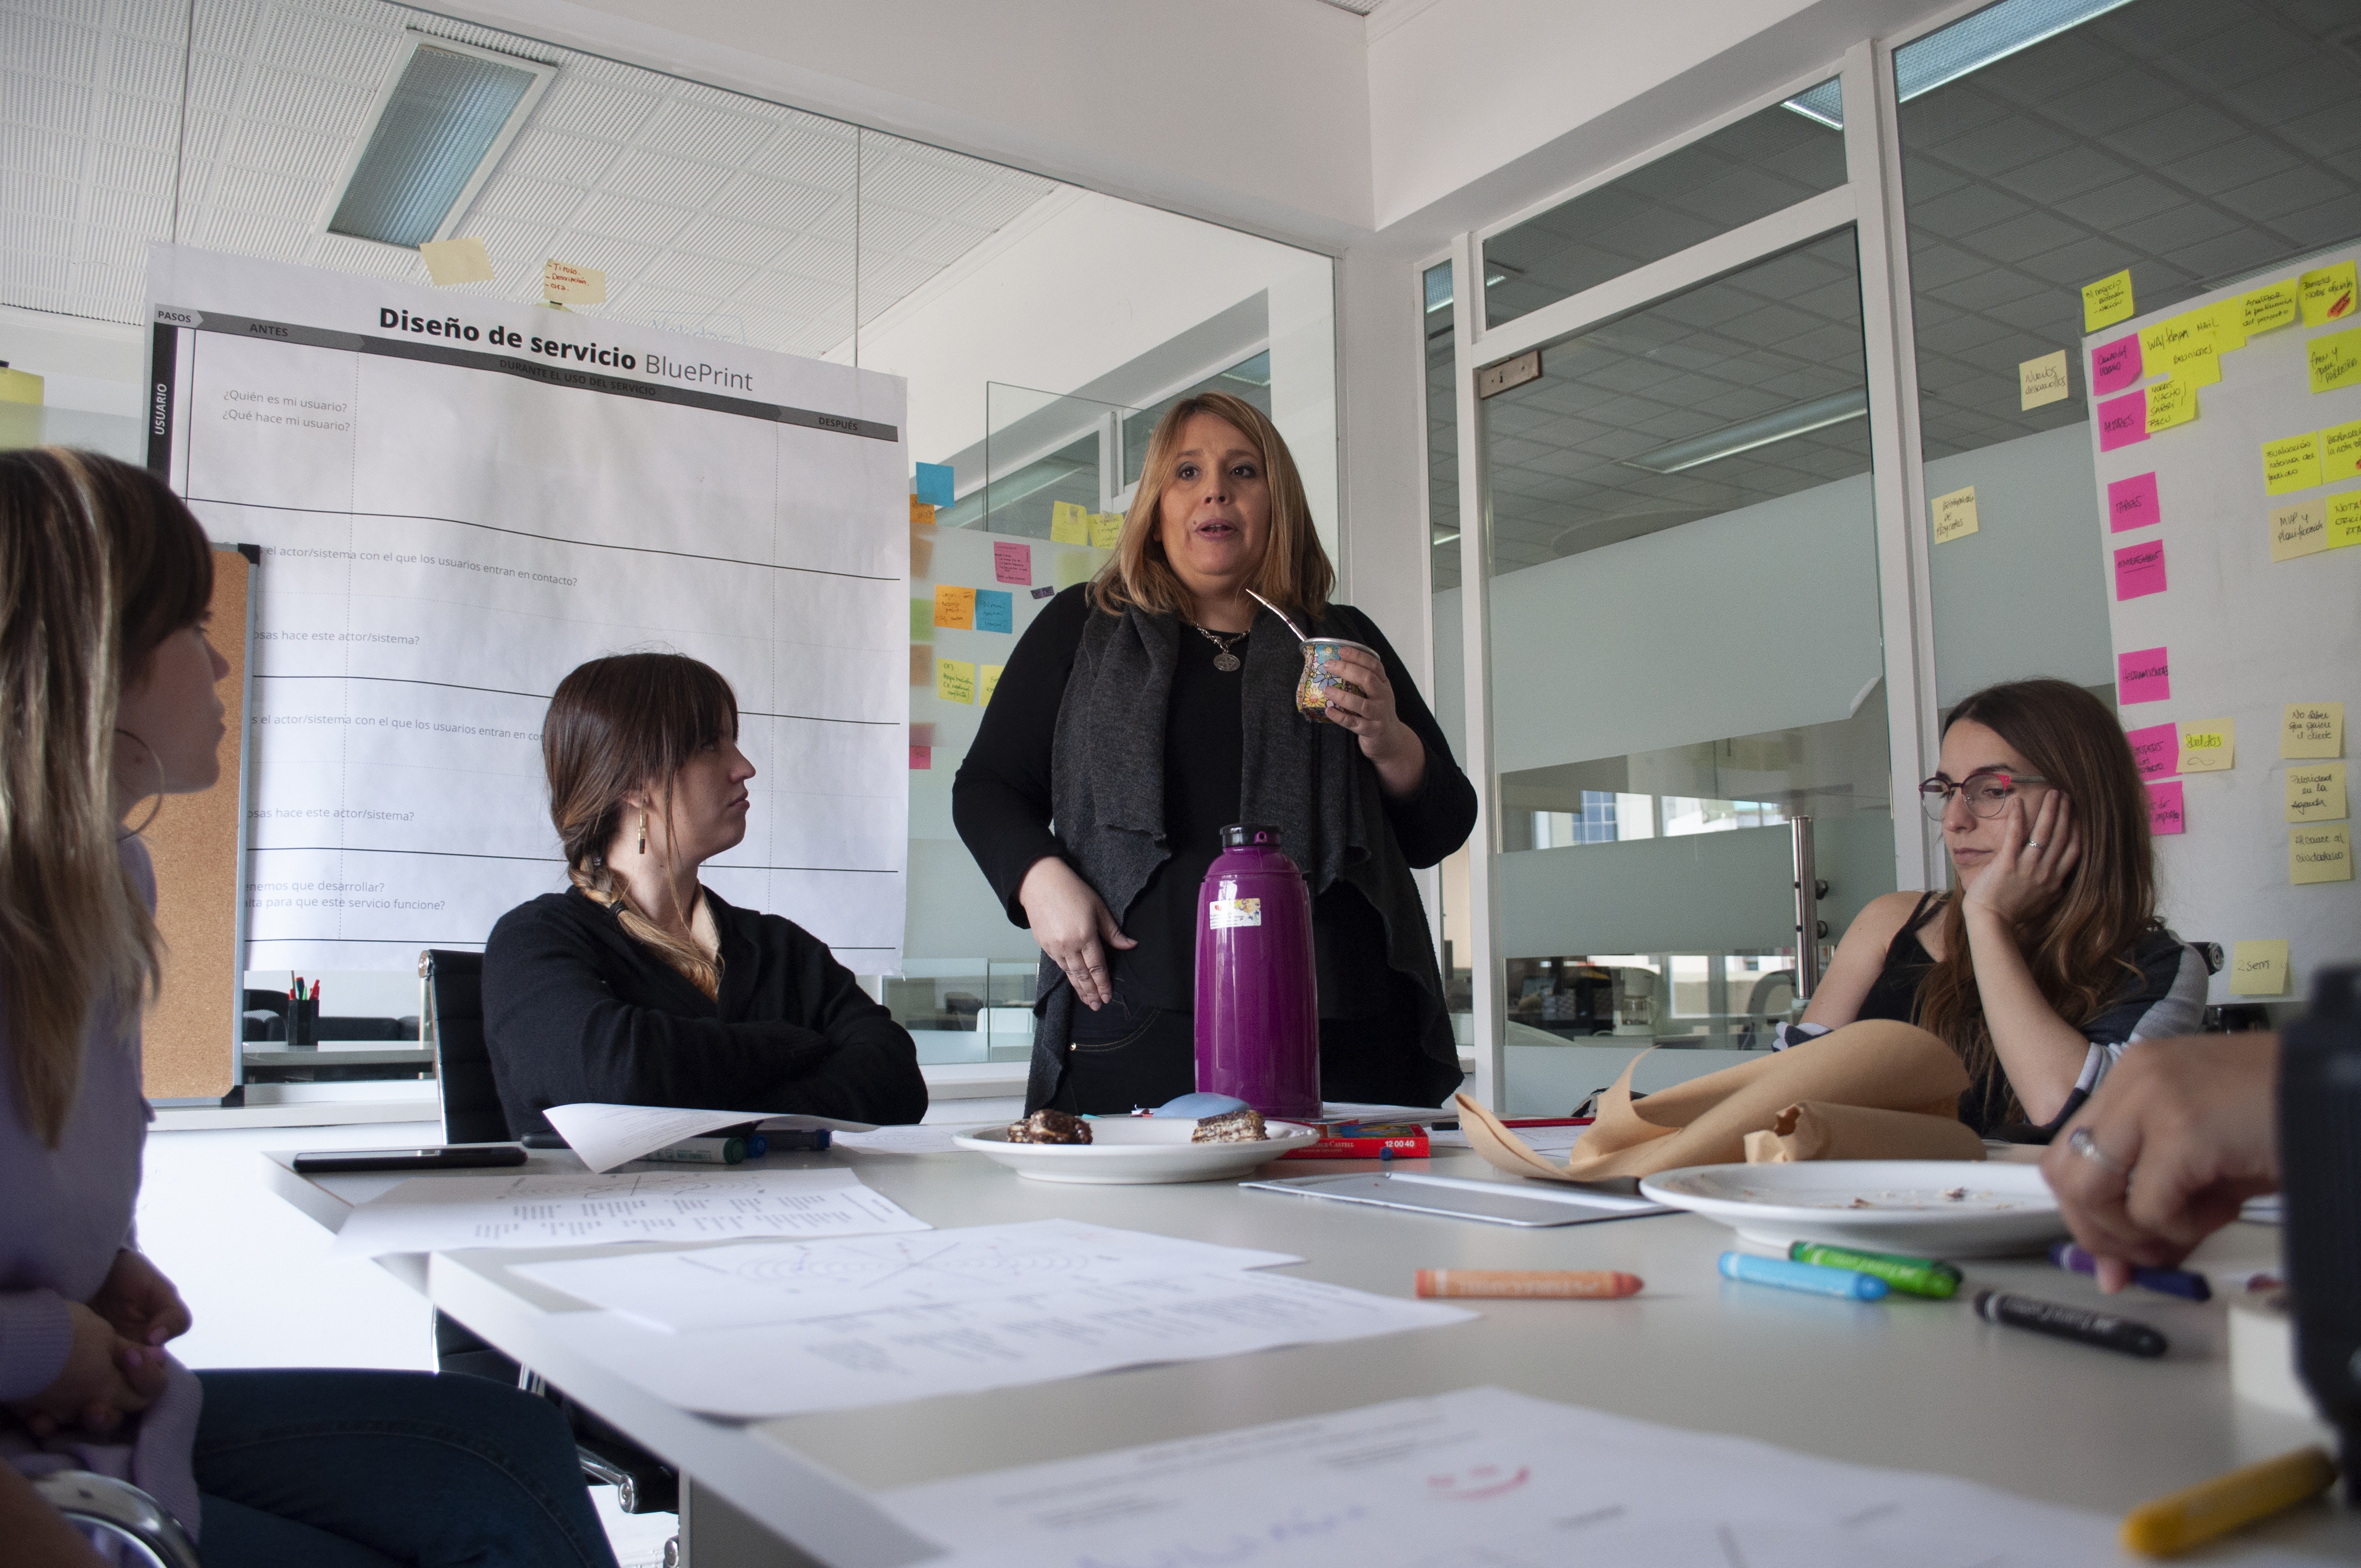
employee, meeting, work, job, working, argentina, mate, office, scrum, agile, programmer, programming, exercise, coach, human, resources, learning, design, event, room, collaboration, fashion design, course, interior design, workshop, classroom, teacher, education, class, student, employment, training, building, management